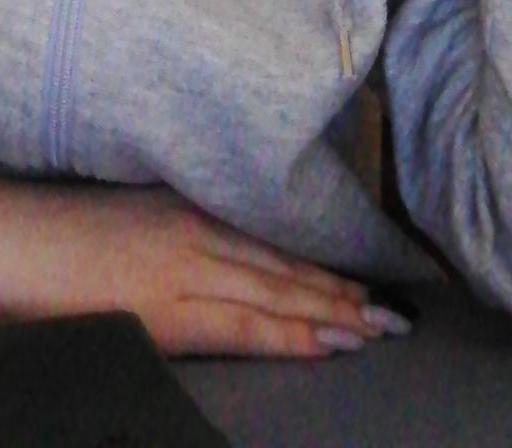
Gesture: no_gesture